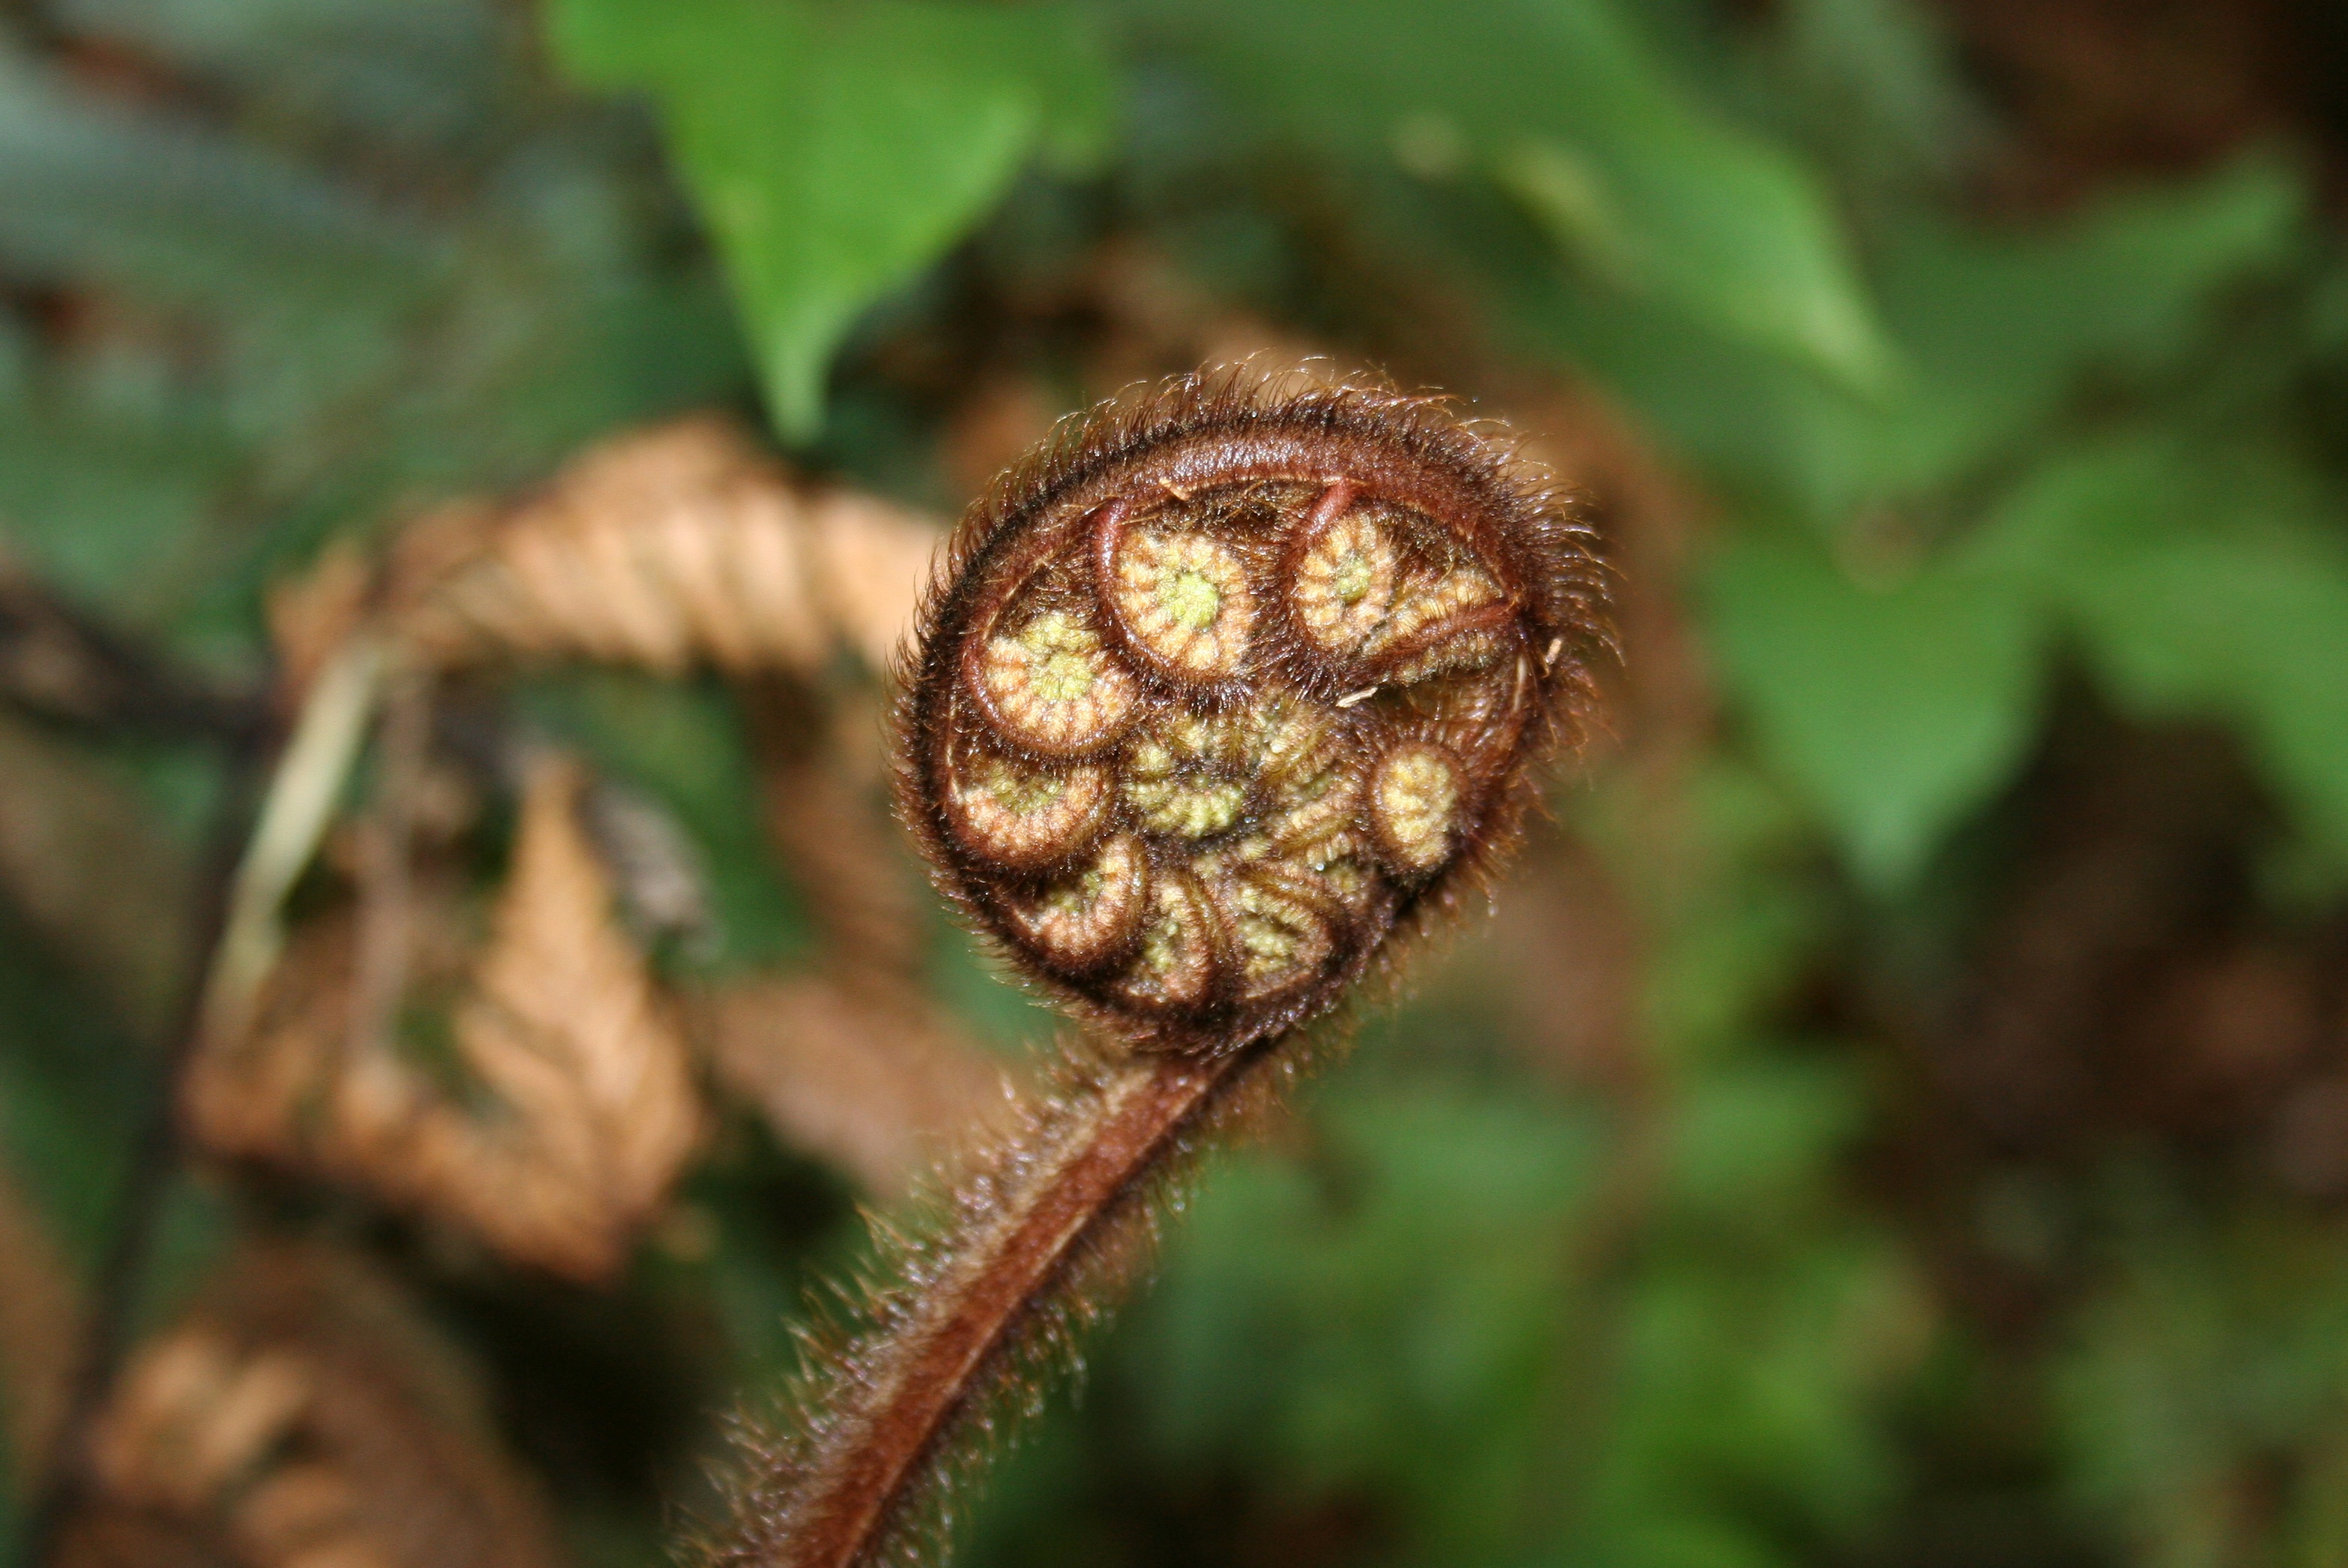
tree, nature, plant, photography, leaf, flower, green, produce, autumn, soil, botany, close, flora, fauna, fern, wildflower, close up, macro photography, closed fern, flowering plant, plant stem, land plant, ferns and horsetails